Lesser florican

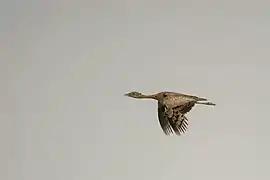
Female in flight

In 1782 the English illustrator John Frederick Miller included a hand-coloured plate of a female lesser florican in his "Icones animalium et plantarum". He coined the binomial name "Otis indica". It is now the only species placed in the genus "Sypheotides" that was introduced in 1839 by the French naturalist René Lesson. The species is monotypic: no subspecies are recognised.